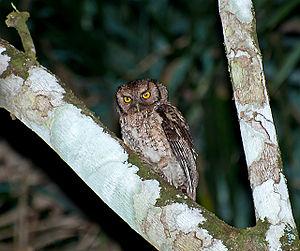
Le Petit-duc à mèches noires est une espèce d'oiseaux de la famille des Strigidae.